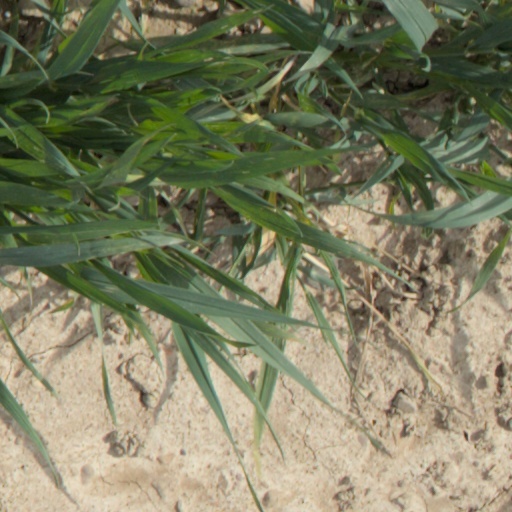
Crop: wheat